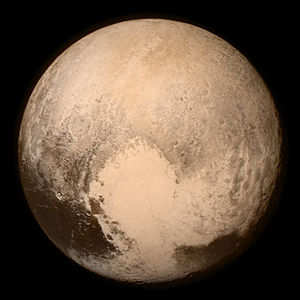
New Horizons
Pluto fotograferet med LORRI og RALPH instrumenterne på New Horizon sonden. 13. juli 2015
New Horizons fra NASA er den første af mange missioner under navnet New Frontiers Missions. Den blev opsendt den 19. januar 2006 kl. 19:00 UTC.